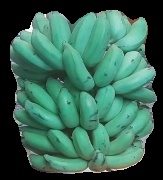
Variety: elakki-bale
Grade: grade2